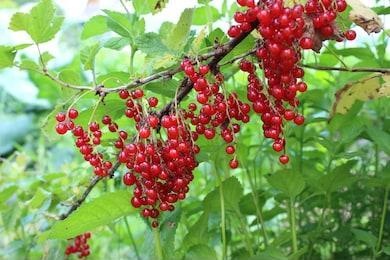
Label: redcurrant